LGBTQ people in Brazil

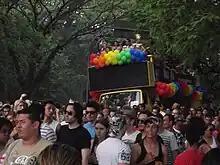
LGBTs in Porto Alegre.

In 2007, a survey conducted by Insearch revealed that gays of Brazil spend 40% more on items related to leisure than heterosexuals. 84% traveled to Brazil four times over the past 12 months and 36% went abroad in the last three years. The Brazilian gays also read more, 88% read newspapers, and 94% read magazines. 73% have a habit of go to the movies three times a month on average, 46% go to the theater once a month and 57% buy eight books a year. Surpassing the national average.